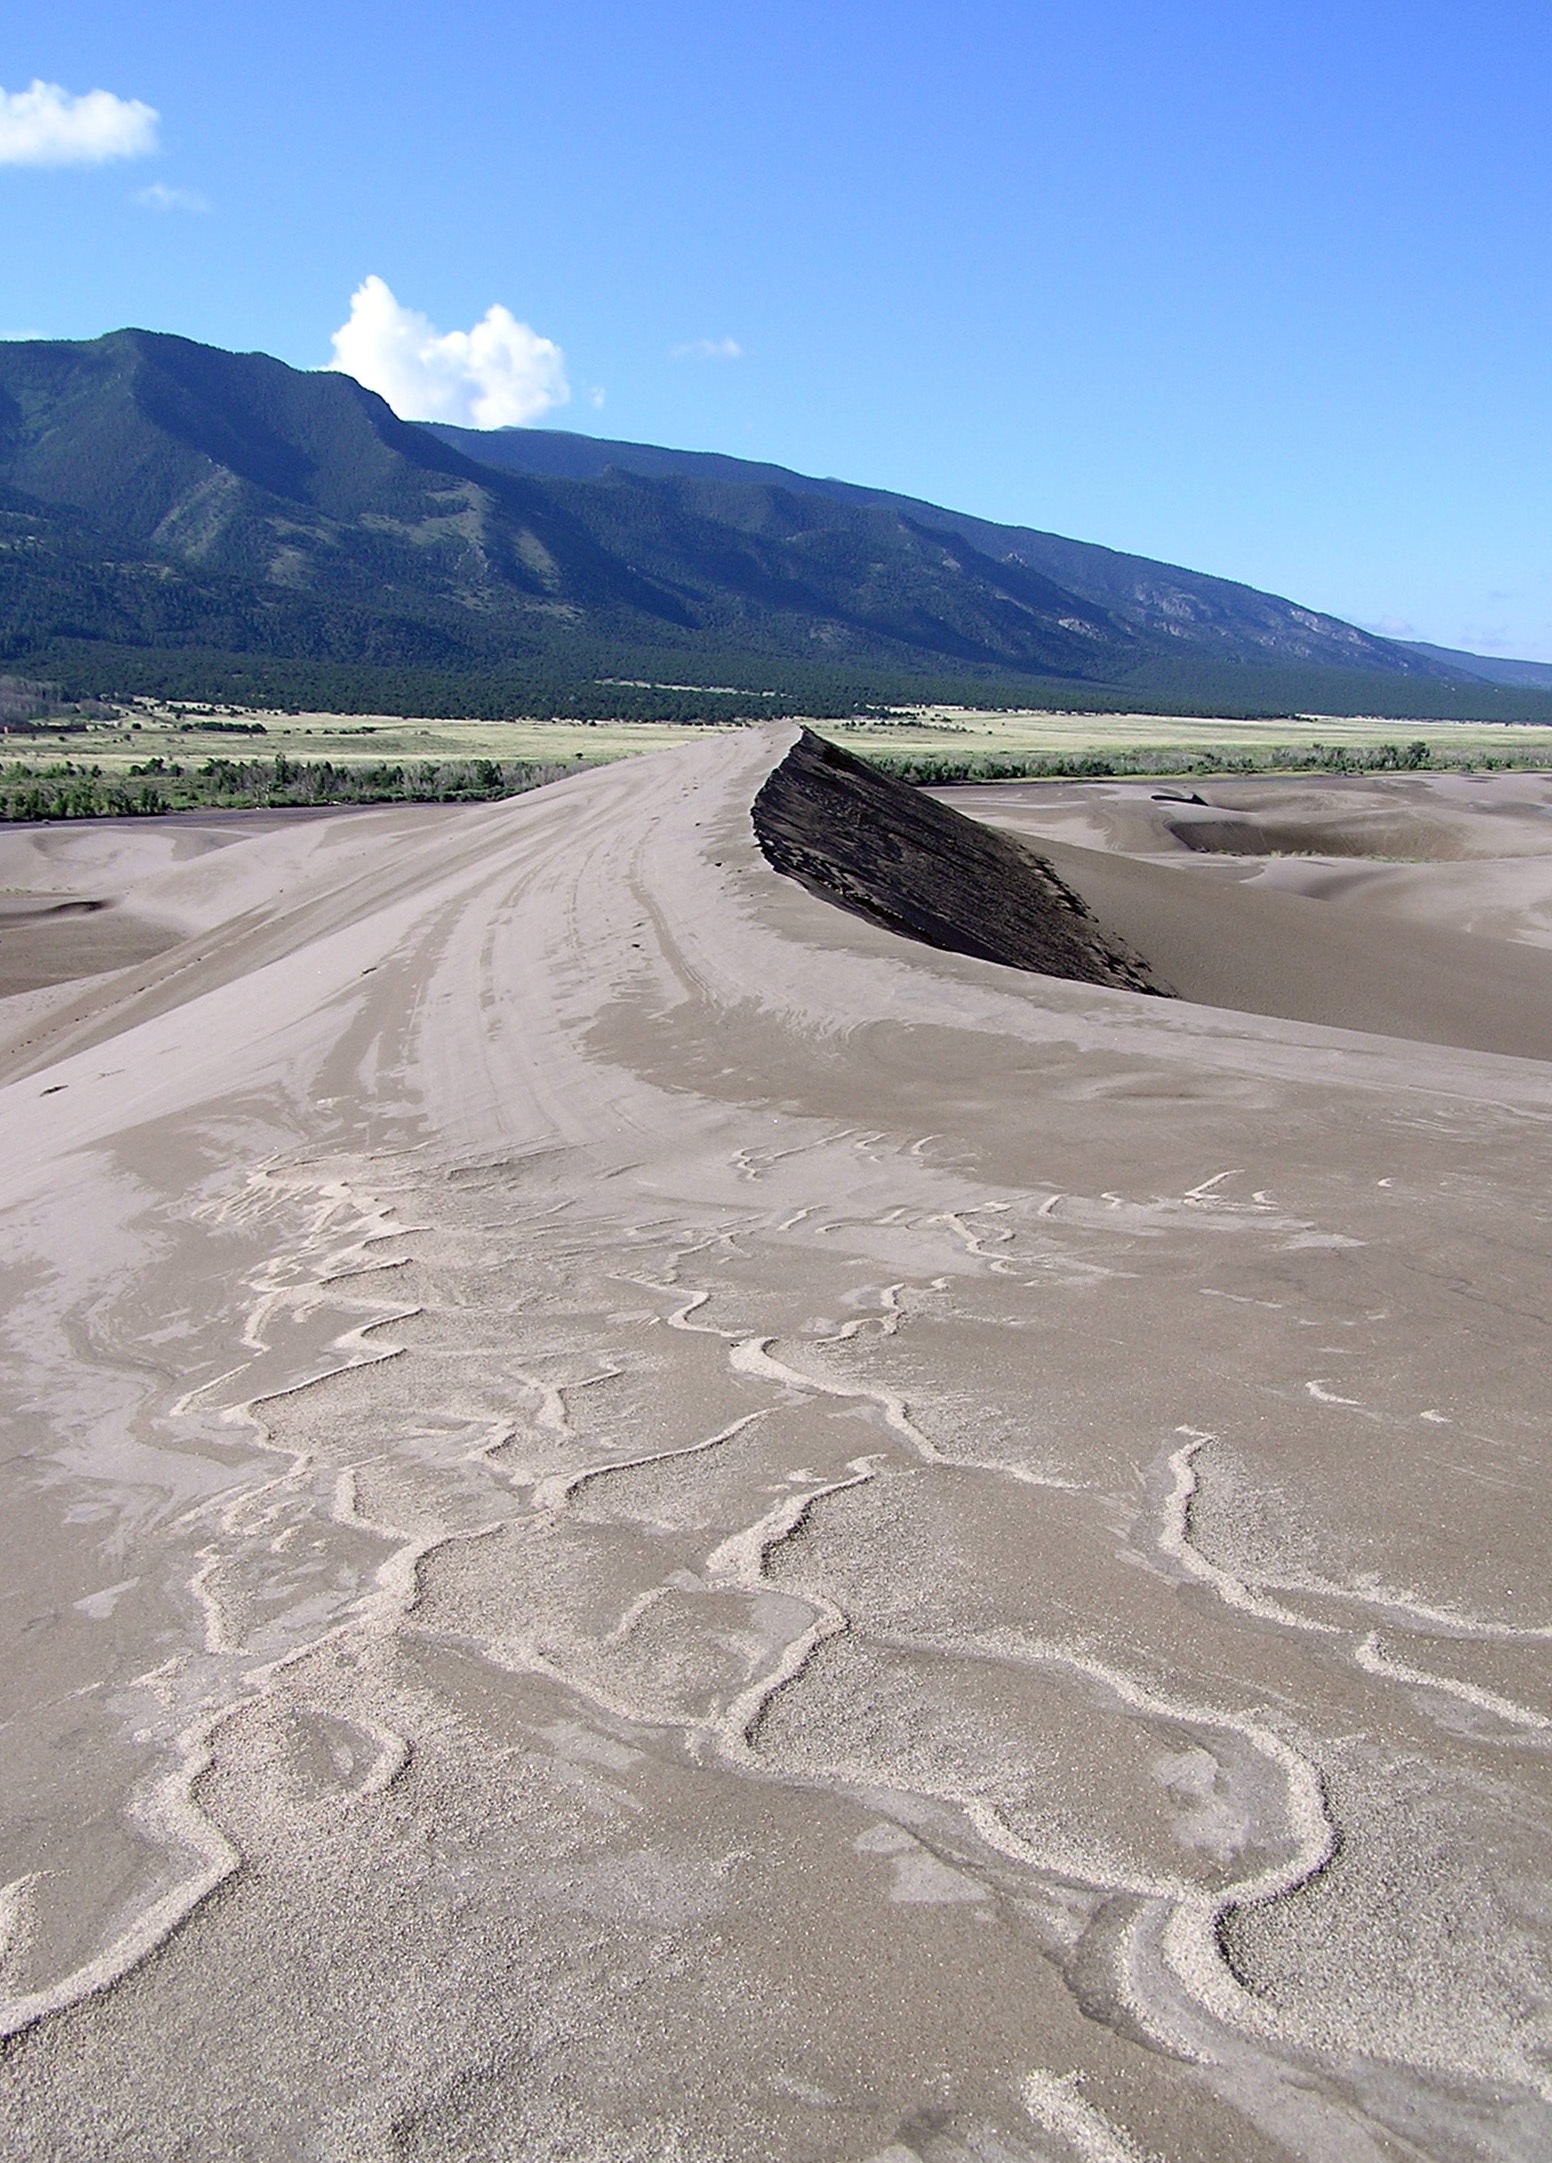
landscape, sea, coast, nature, sand, mountain, road, white, texture, wind, valley, scenic, park, usa, national, shadows, geology, colorado, ripples, badlands, hot, plateau, preserve, mosca, habitat, landform, sand dunes, natural environment, geographical feature, aeolian landform